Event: Nepal Earthquake
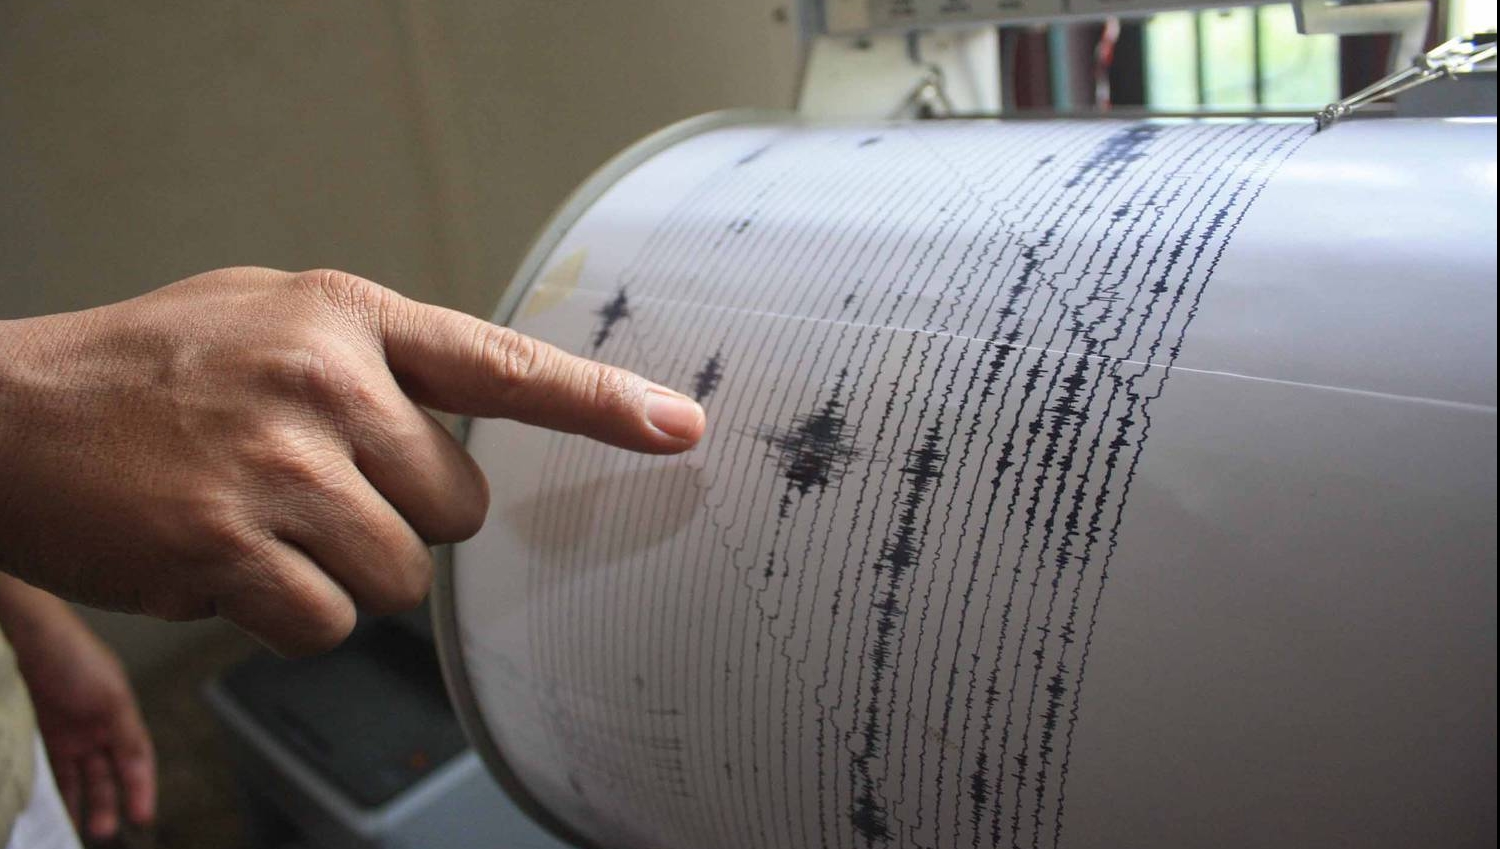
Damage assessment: no_damage